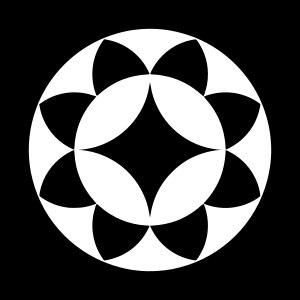
Le clan Ōoka est un clan japonais de samouraïs devenu important durant la période Edo. À l'époque du shogunat Tokugawa, les Ōoka, en tant que vassaux héréditaires du clan Tokugawa, font partie des clans fudai daimyo.